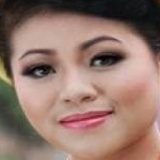
ca sĩ Anh Thơ